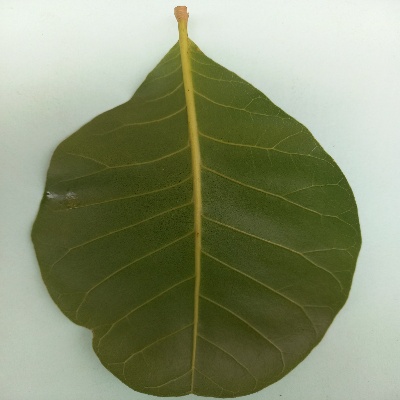
Crop: Cashew
Condition: healthy